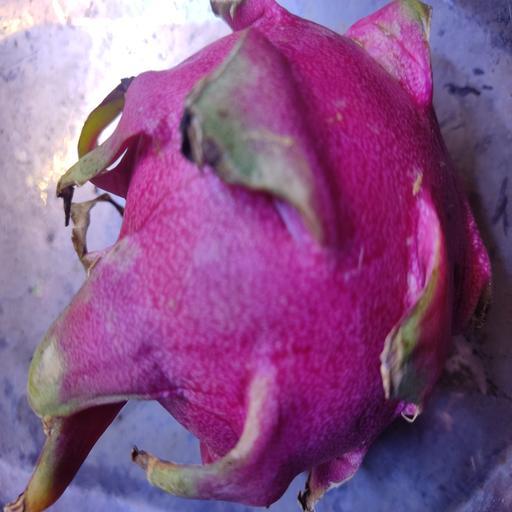
Crop type: Dragon